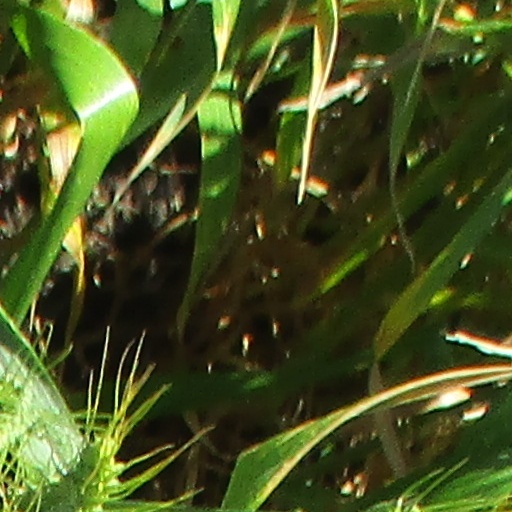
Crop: wheat